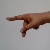
The image shows a hand gesture representing the letter 'P' in Indian Sign Language.